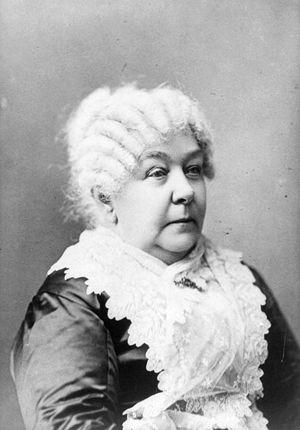
Le féminisme athée est un mouvement qui défend le féminisme au sein de l'athéisme. Les athées féministes condamnent la religion comme la principale source d'oppression des femmes et d'inégalité, estimant que la plupart des religions sont sexistes et oppressives envers les femmes.
Elizabeth Cady Stanton, née le 12 novembre 1815 à Johnstown et morte le 26 octobre 1902 à New York, est une féministe athée, abolitionniste et suffragiste américaine.